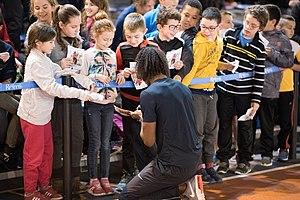
Athlète signant des autographes
Le Meeting national des sacres est un meeting d’athlétisme en salle organisé au CREPS de Reims dans la Marne, pendant la période hivernale des compétitions. C'est le club d'athlétisme du DAC FReims qui en est le créateur et l'organisateur. Le meeting figure depuis 2016 au calendrier du circuit national indoor de la Fédération française d'athlétisme.